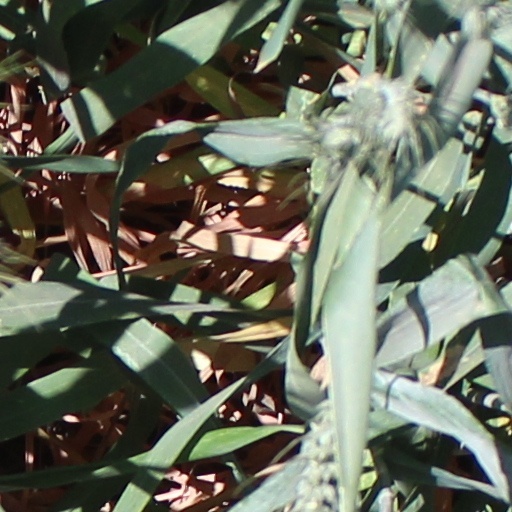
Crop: wheat